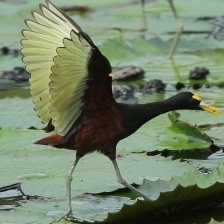
Species: NORTHERN JACANA
Scientific name: JACANA SPINOSA